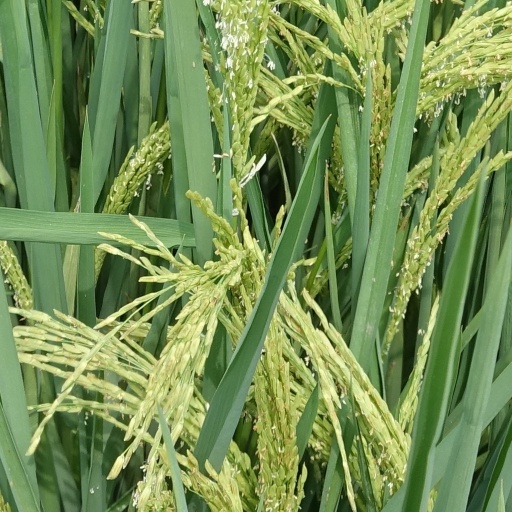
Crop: rice